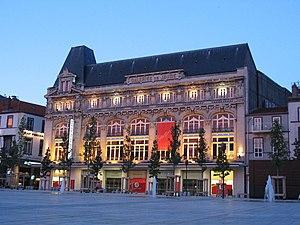
Clermont-Ferrand est une ville située dans le centre de la France, dans la région Auvergne-Rhône-Alpes. Elle est le chef-lieu du département du Puy-de-Dôme et la capitale historique de l'Auvergne. Ses habitants s’appellent les Clermontois.
Les Galeries de Jaude sont un grand magasin situé sur la place de Jaude à Clermont-Ferrand en France.